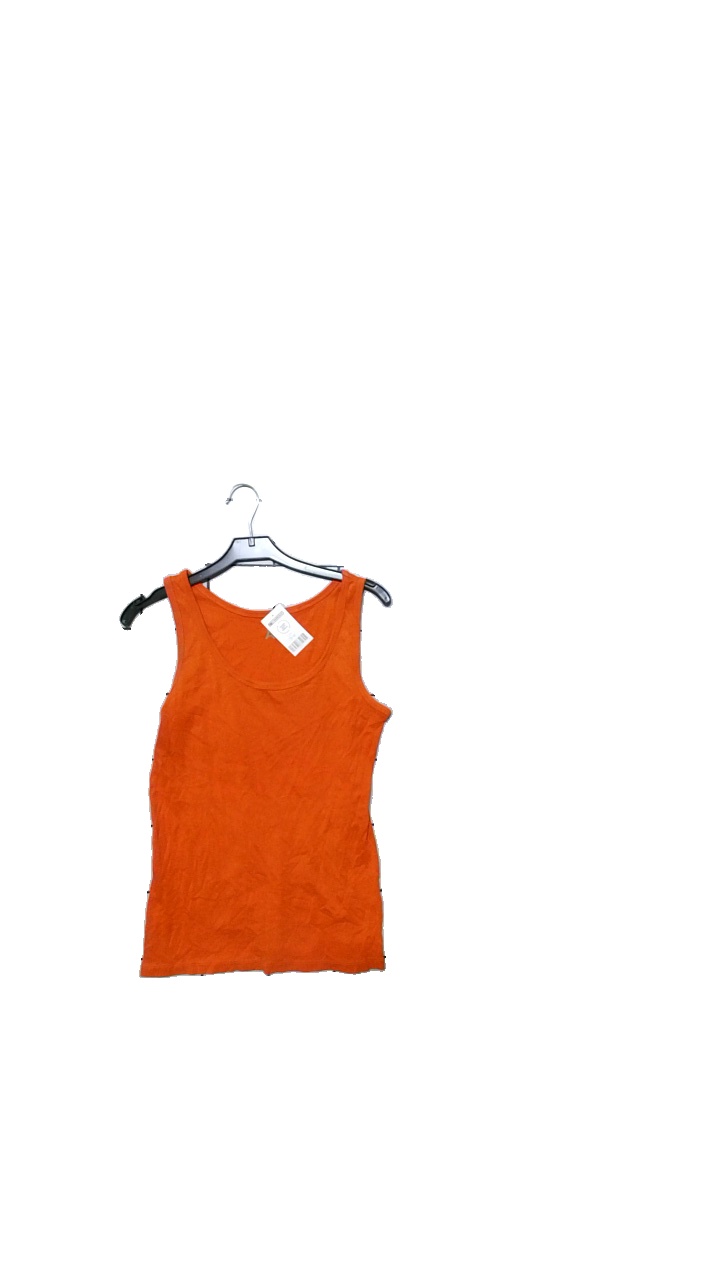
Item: Tank Top (Ladies)
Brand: Åhlens
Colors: Orange
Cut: Regular
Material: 100% bomull
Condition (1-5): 3
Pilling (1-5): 4
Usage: Reuse
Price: <50